Arab sign-language family

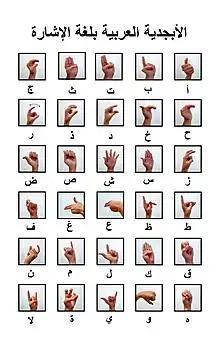
The Alphabet of Arabic Sign Language

Synosigns are two distinct signs with the same meaning. In ArSLs, these are uncommon. An example of a synosign is in Jordanian Sign Language, where the sign for 'girl' can be done in two different ways.